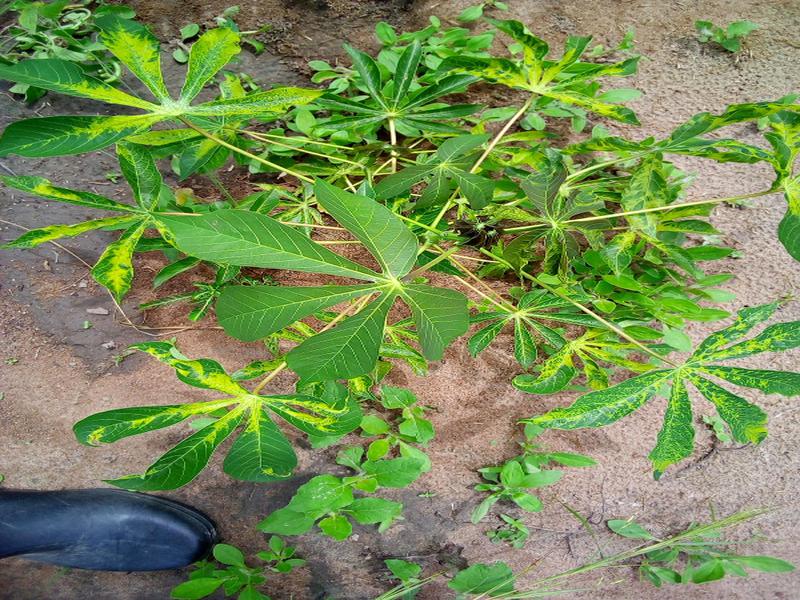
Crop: cassava
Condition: mosaic_disease